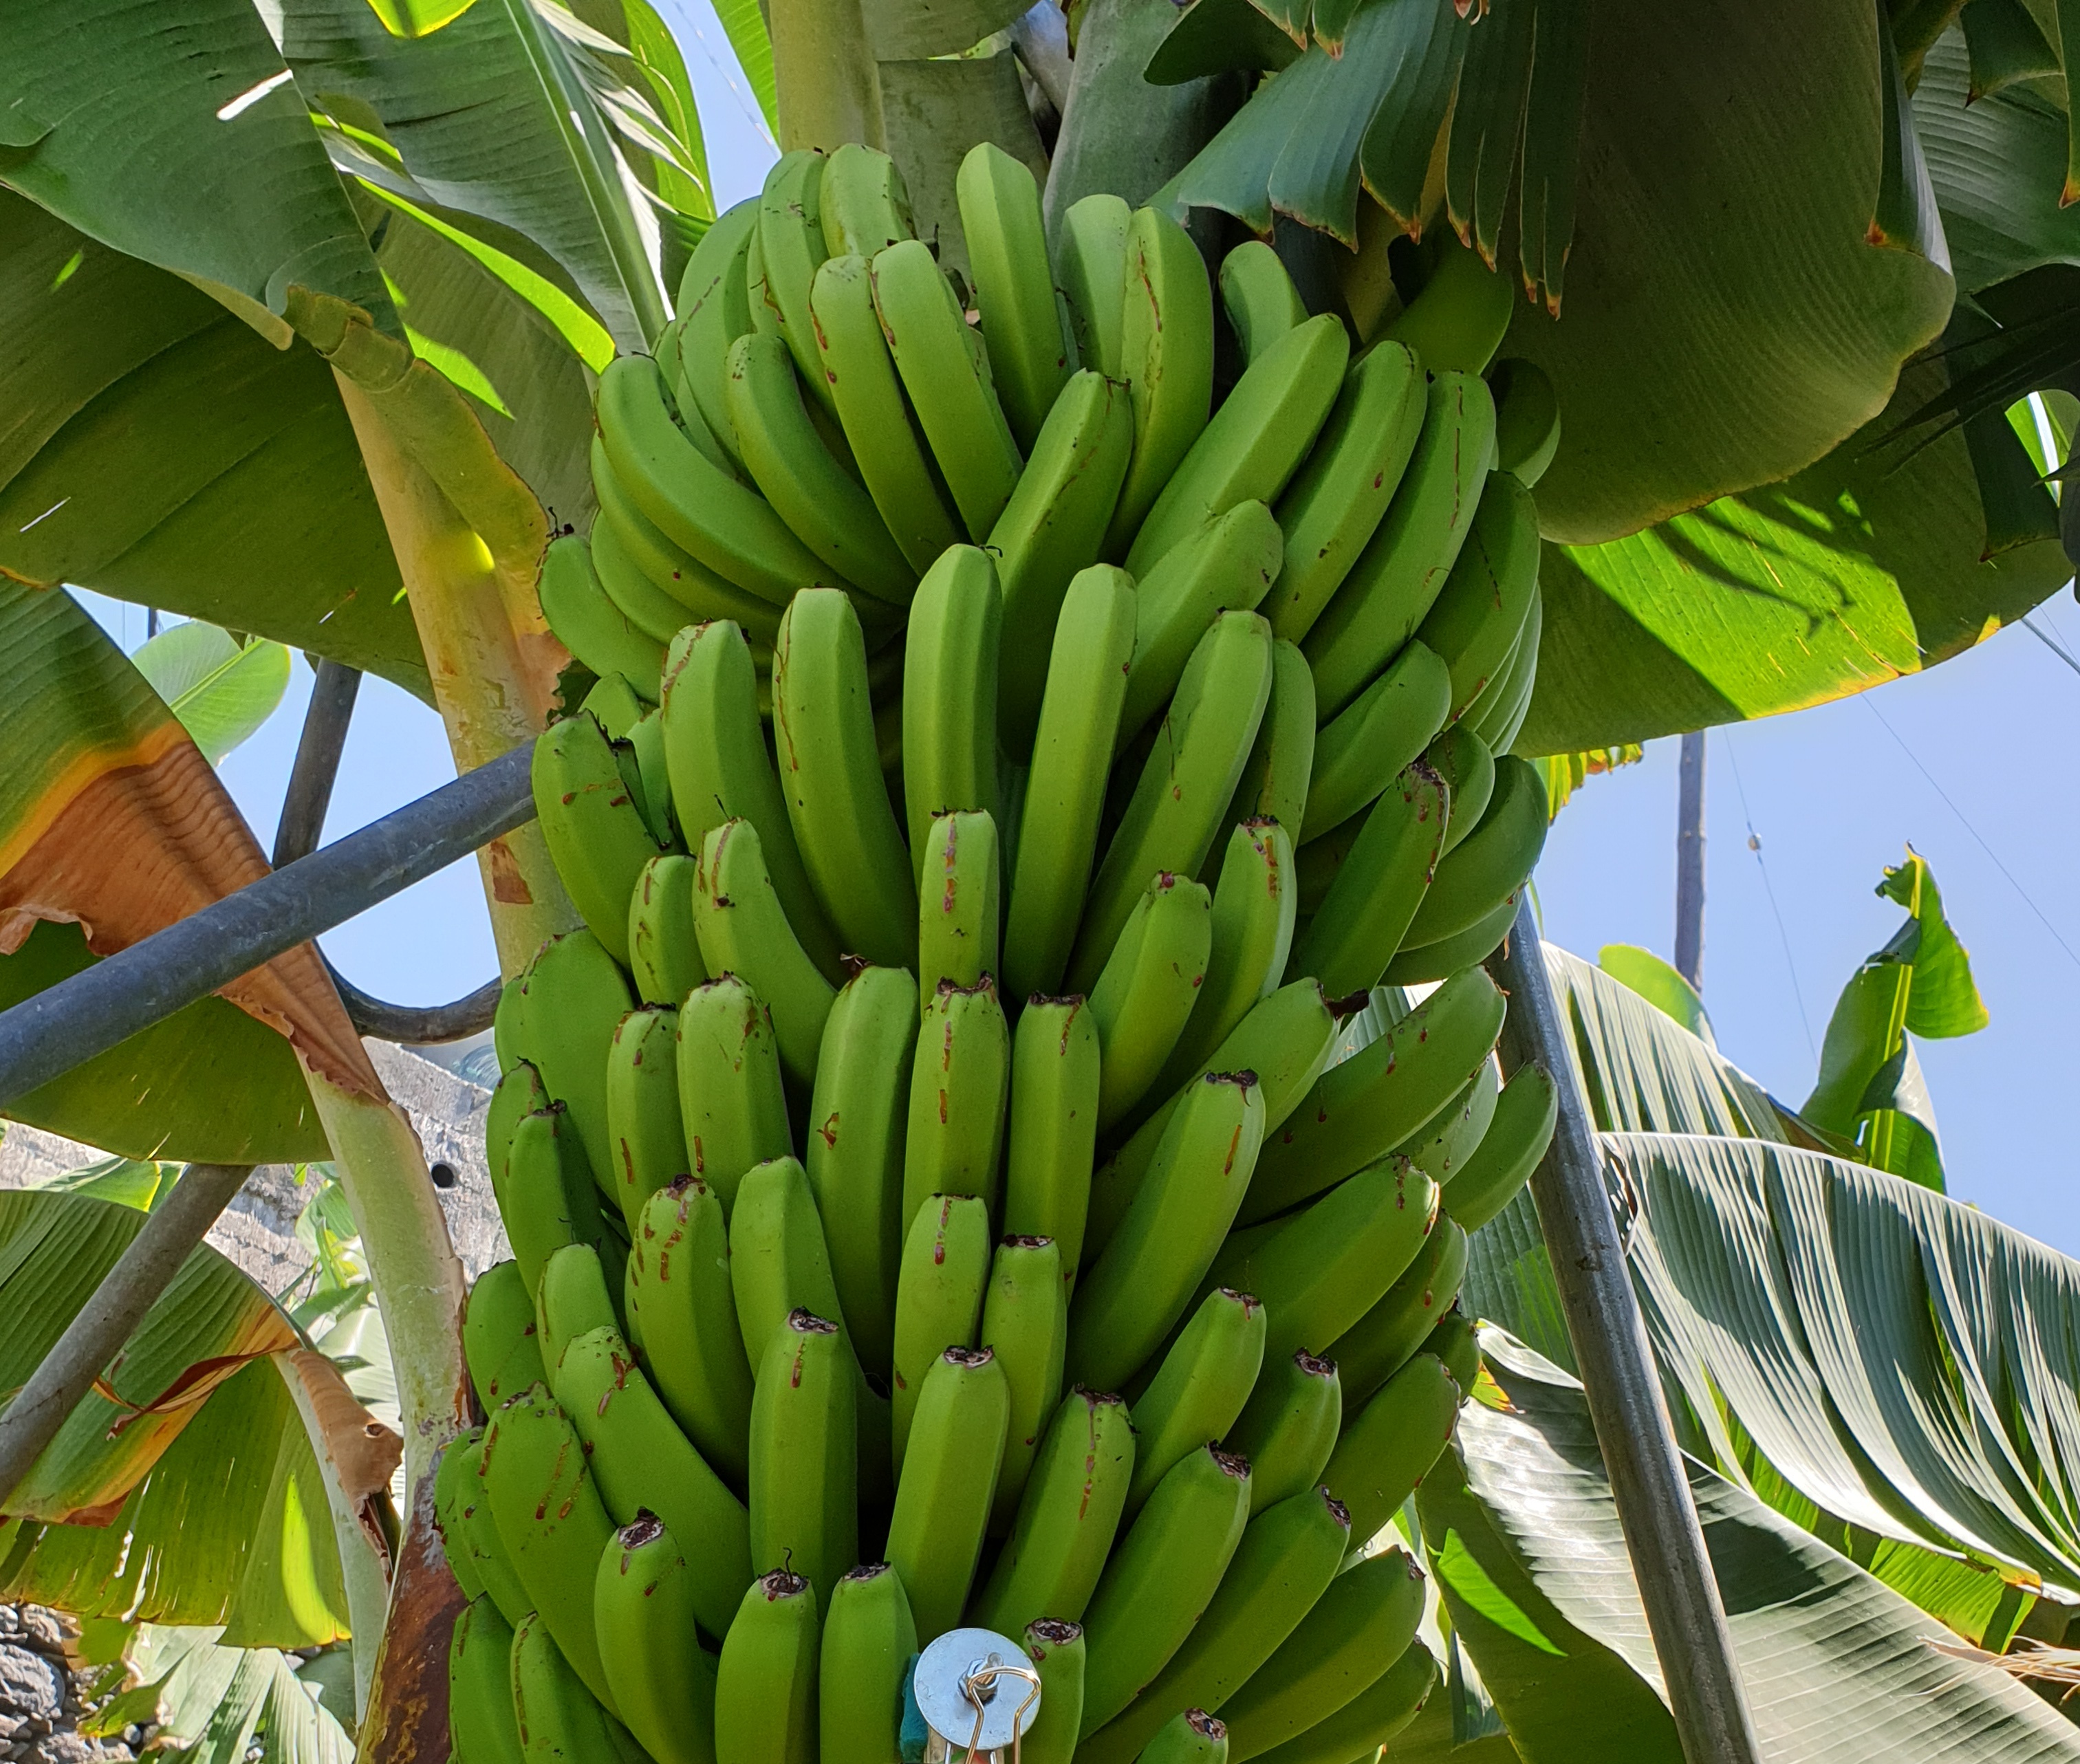
Label: Keep